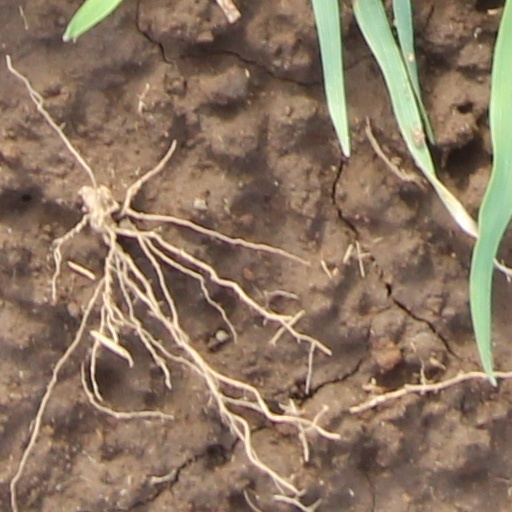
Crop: wheat